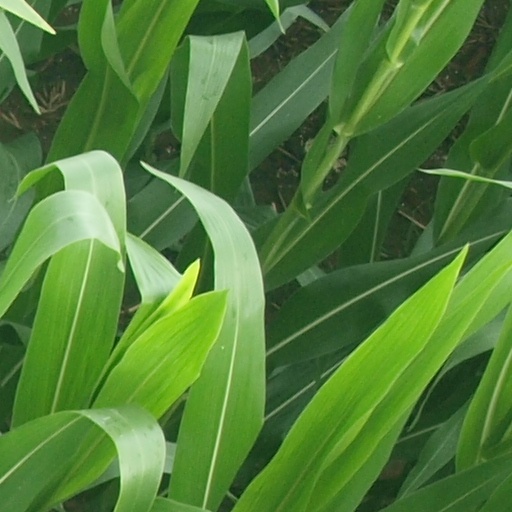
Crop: maize; corn